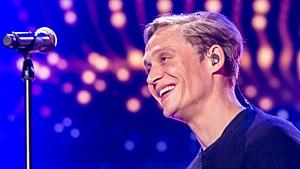
Matthias Schweighöfer [maˈtiːas ˈʃvaɪkˌhøːfɐ] est un acteur, chanteur, auteur-compositeur, producteur, réalisateur et scénariste allemand, né le 11 mars 1981 à Anklam, à l'époque en République démocratique allemande, et aujourd'hui dans le Land de Mecklembourg-Poméranie-Occidentale en Allemagne.